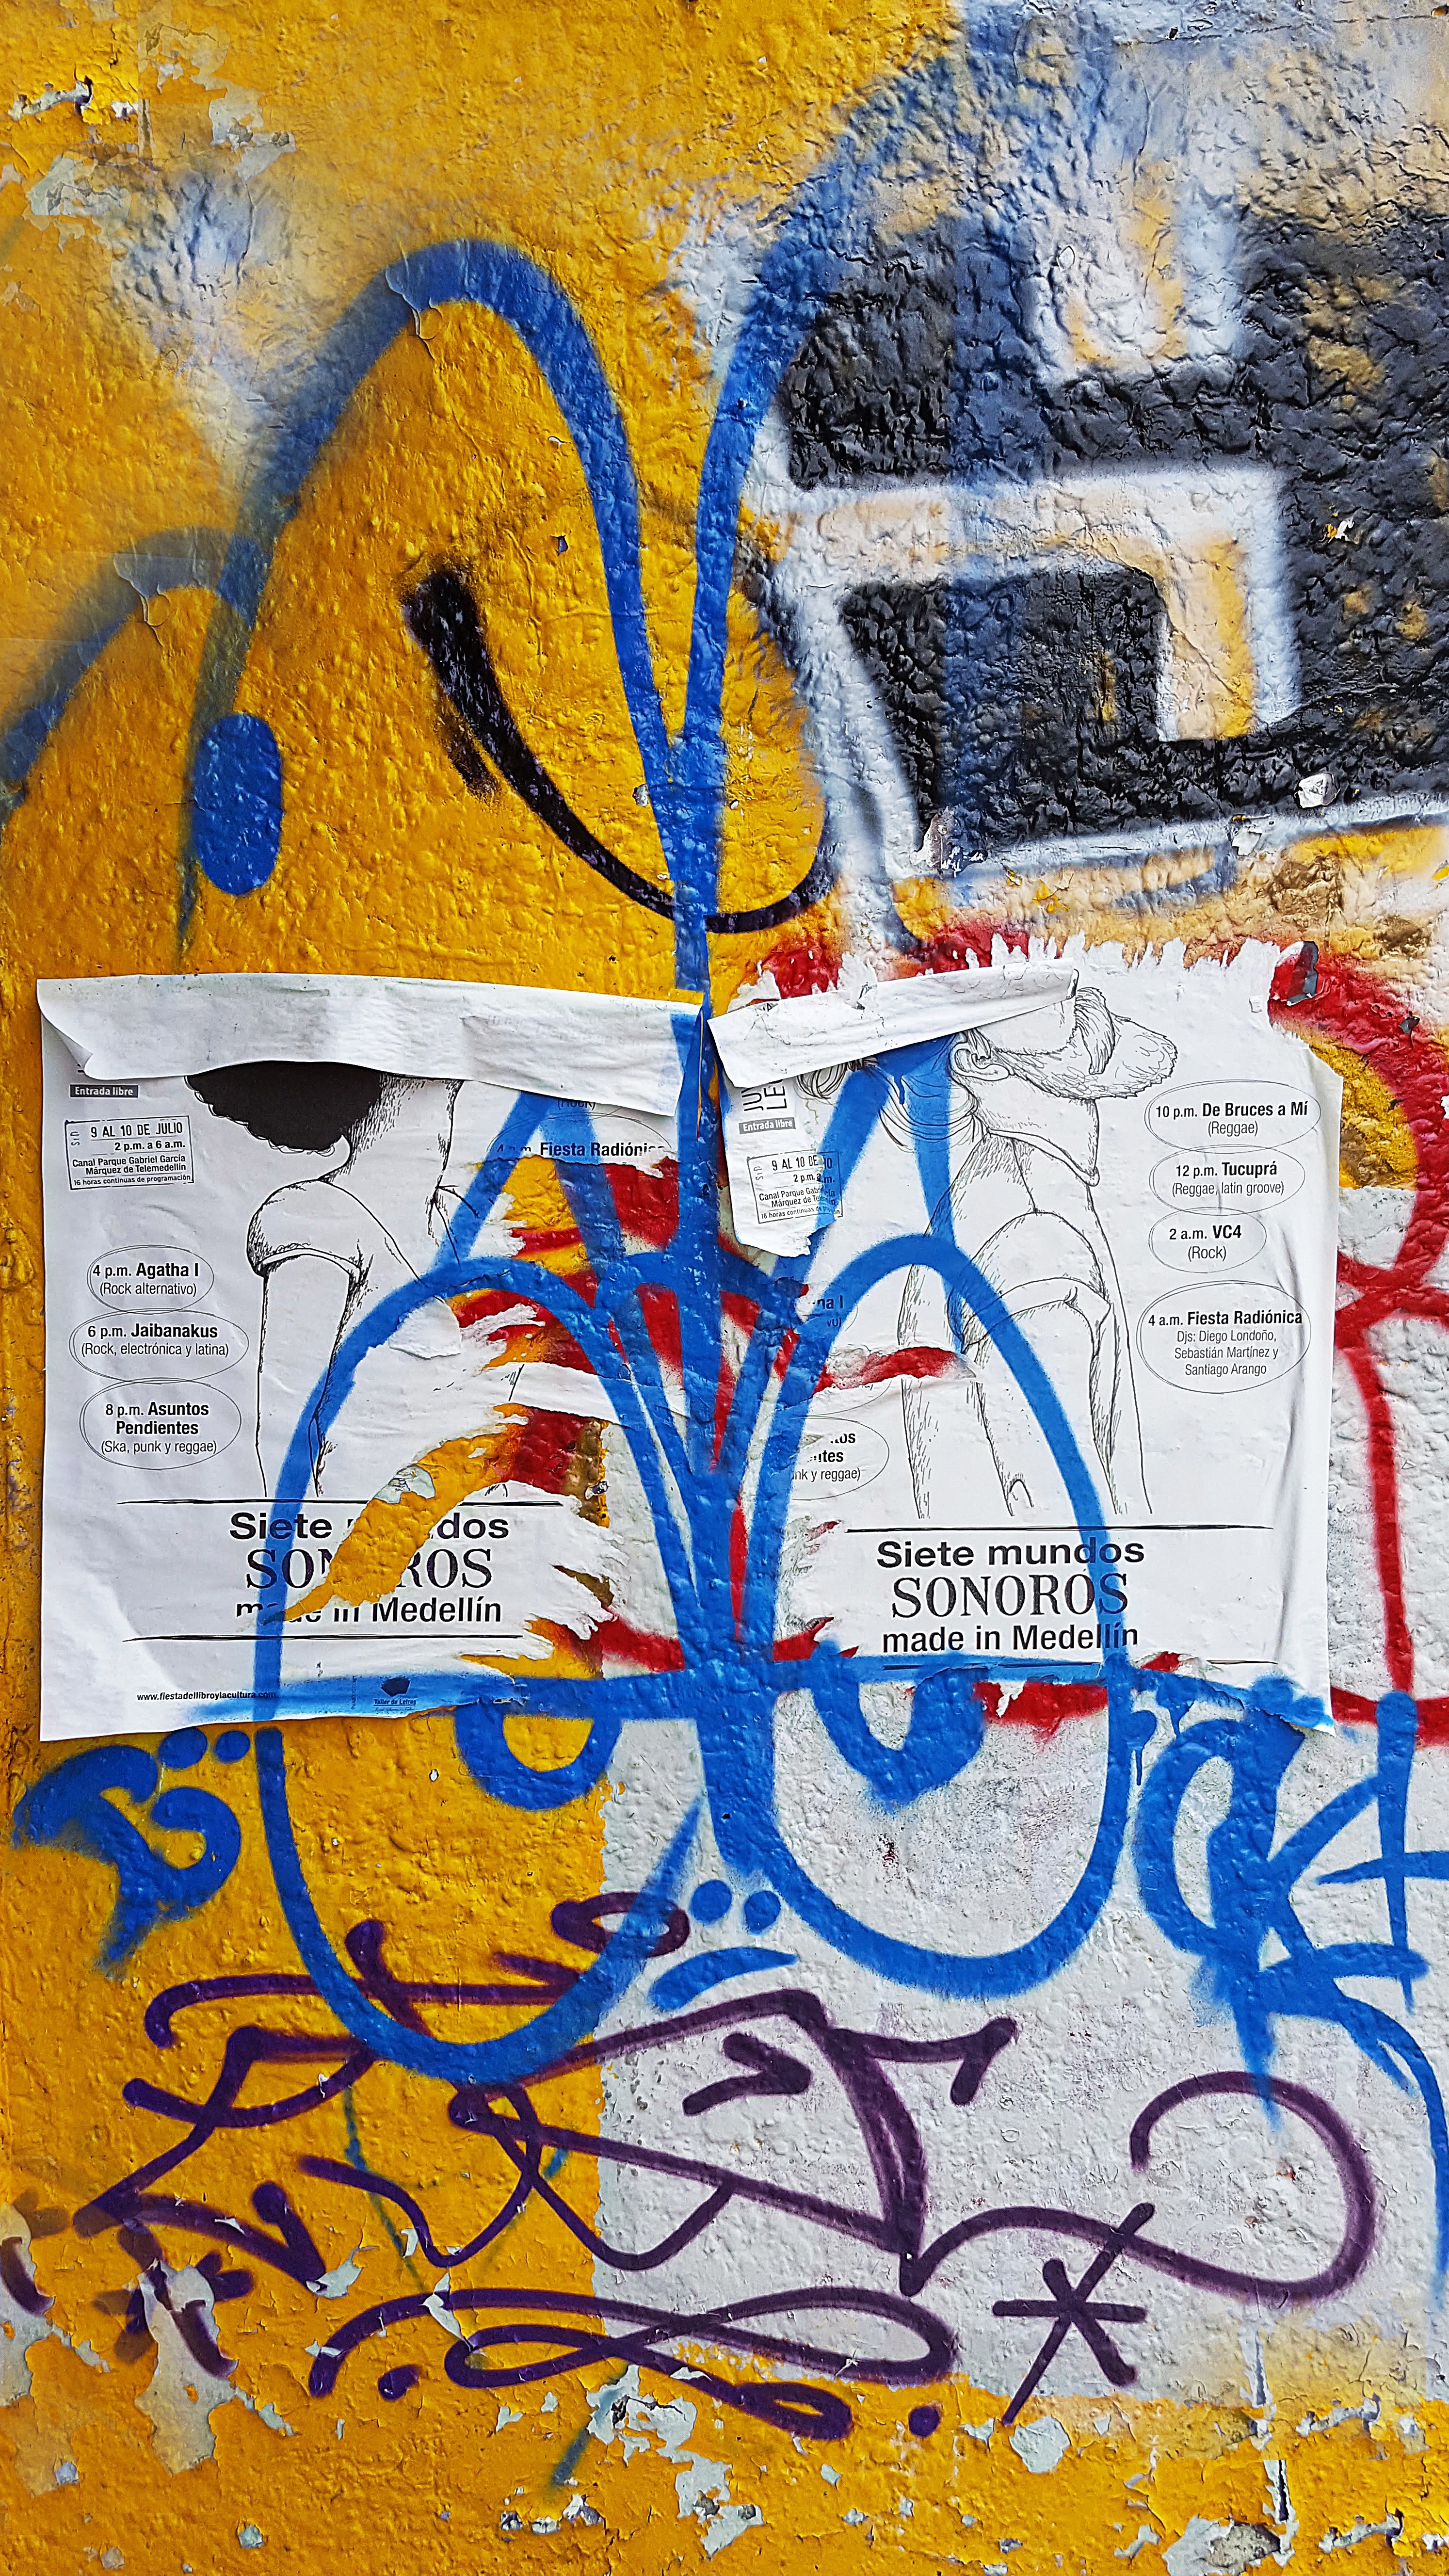
city, urban, artistic, grunge, graffiti, street art, face, art, background, illustration, mural, spray paint, painted, tags, tagging, graffiti wall, graffiti art, torn paper